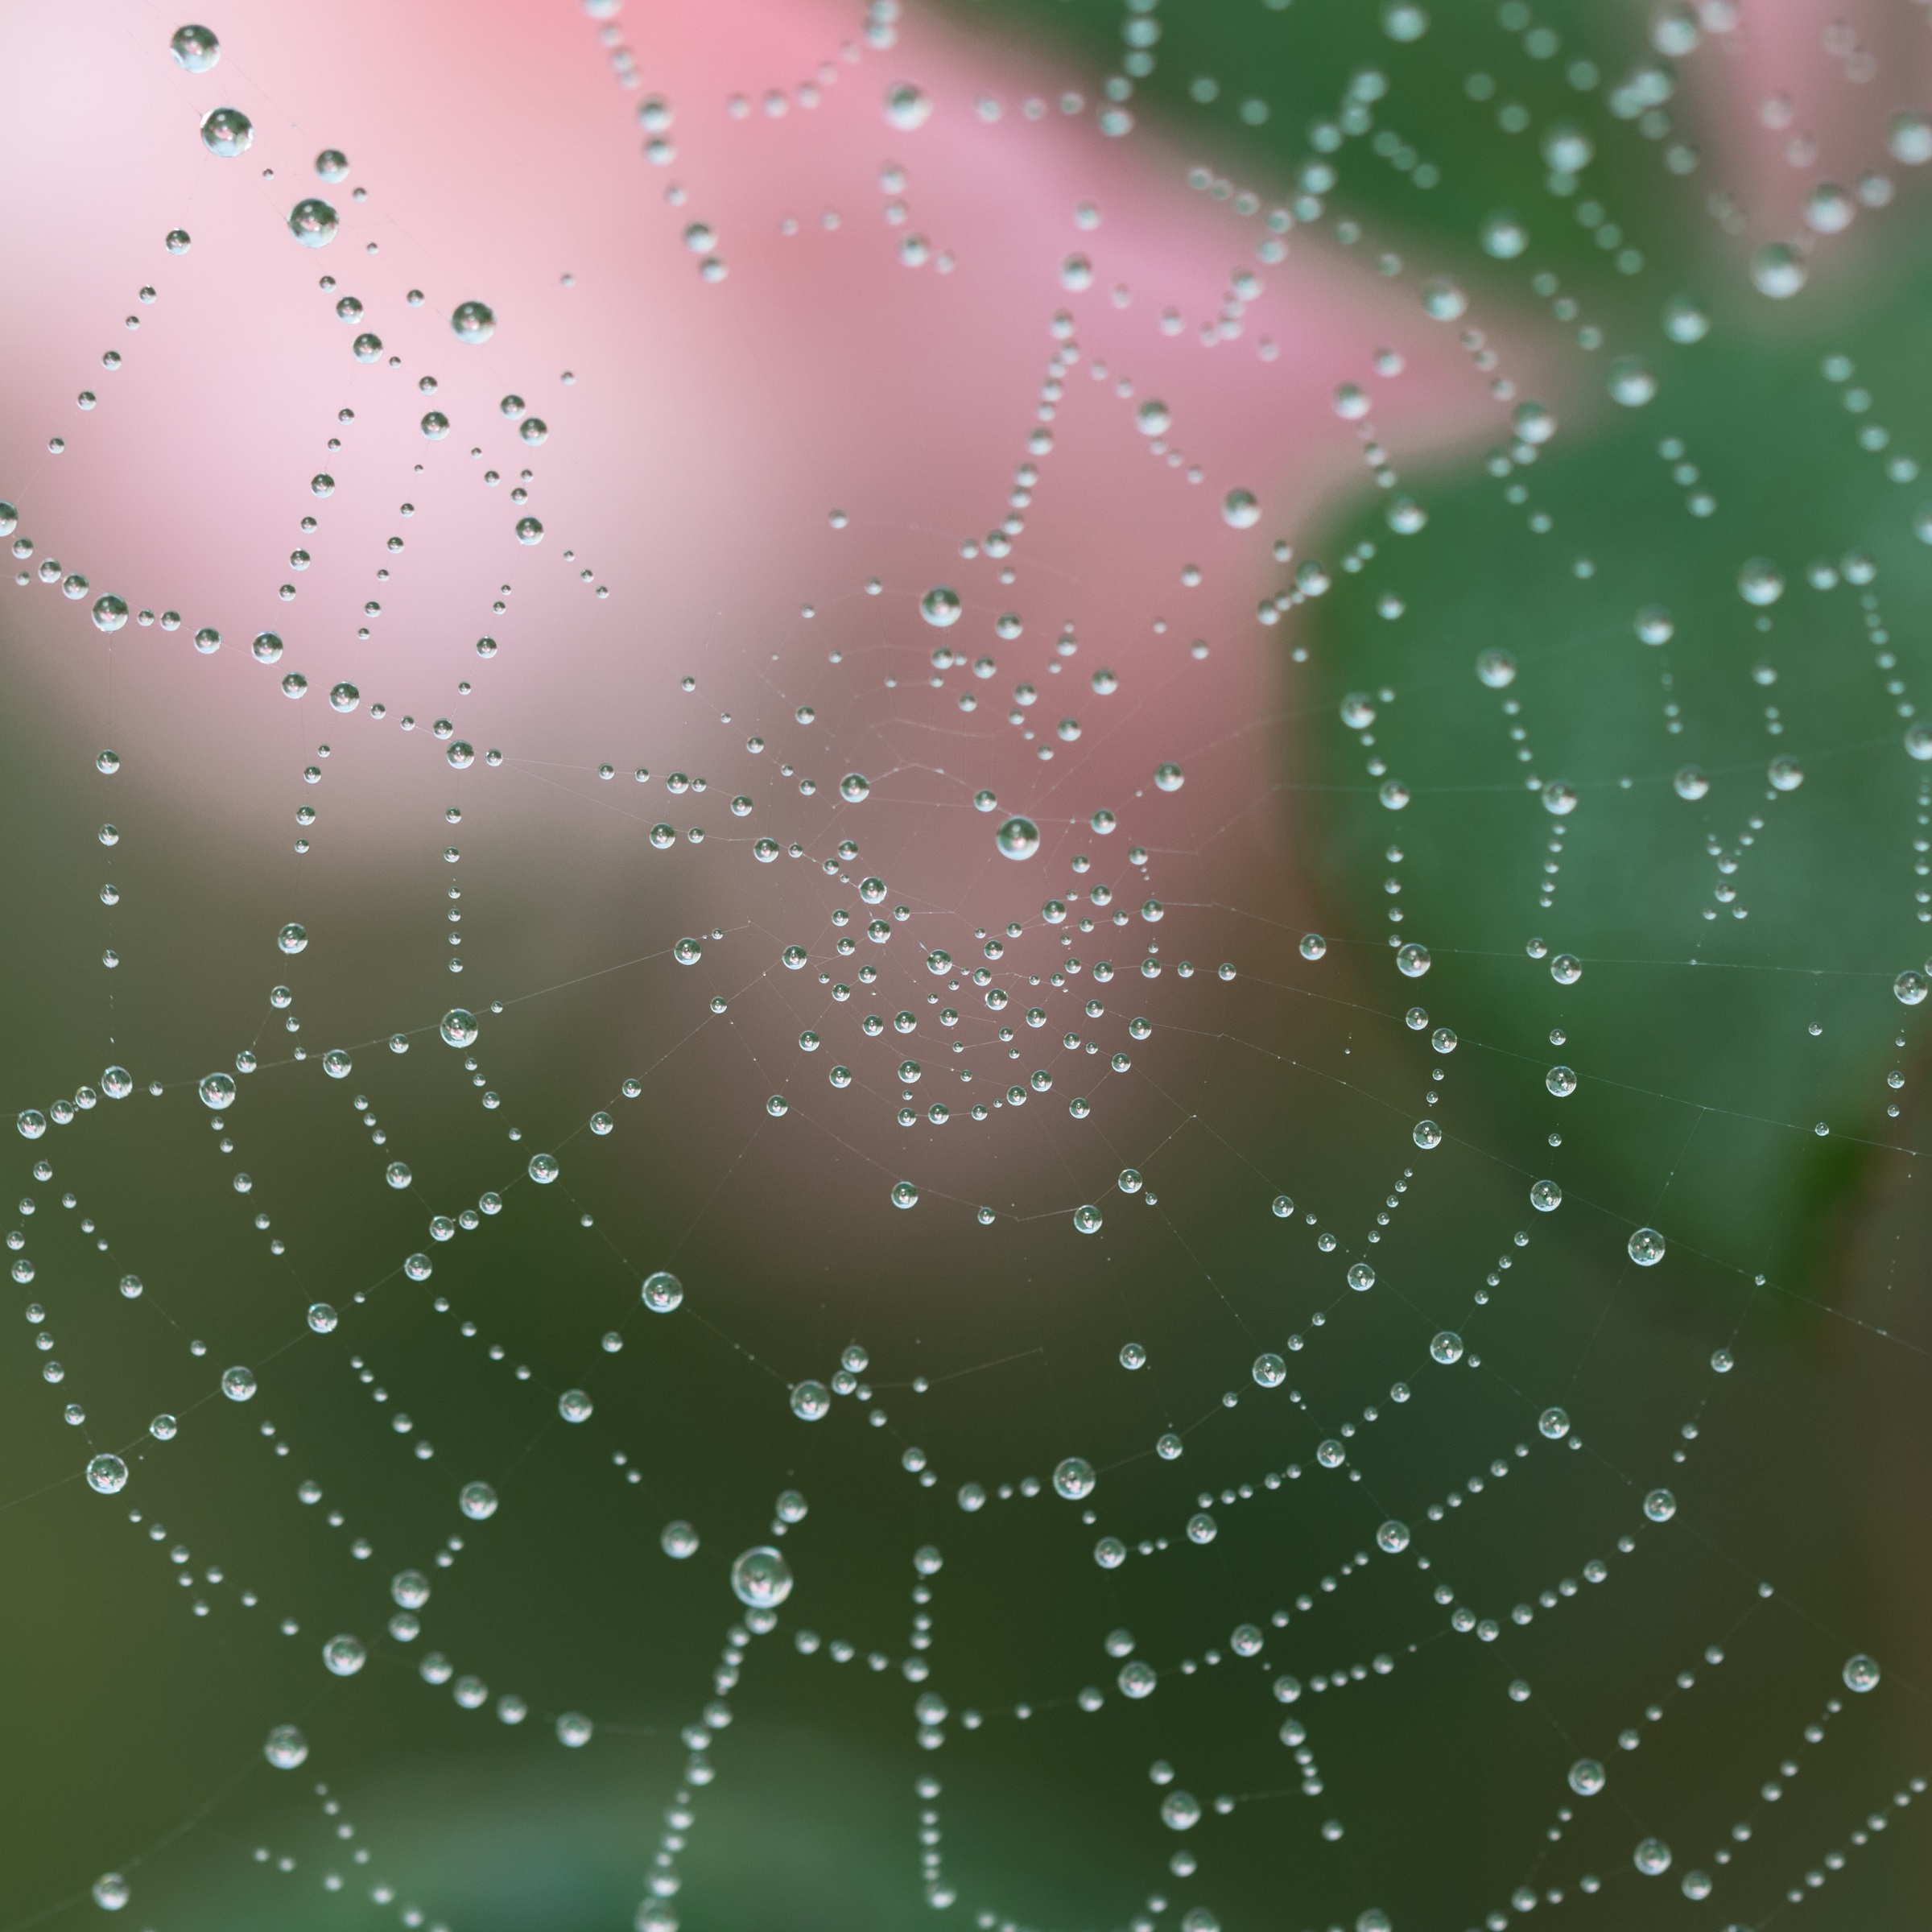
water, dew, morning, flower, wet, pattern, macro, material, circle, invertebrate, spider web, spider, droplets, symmetry, raindrops, arachnid, drops, network, trap, moisture, macro photography, water droplets